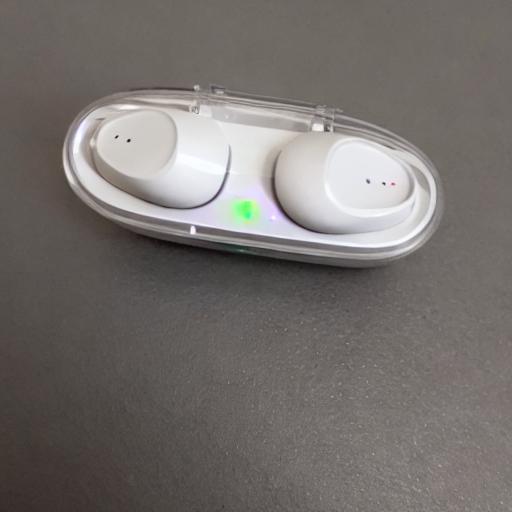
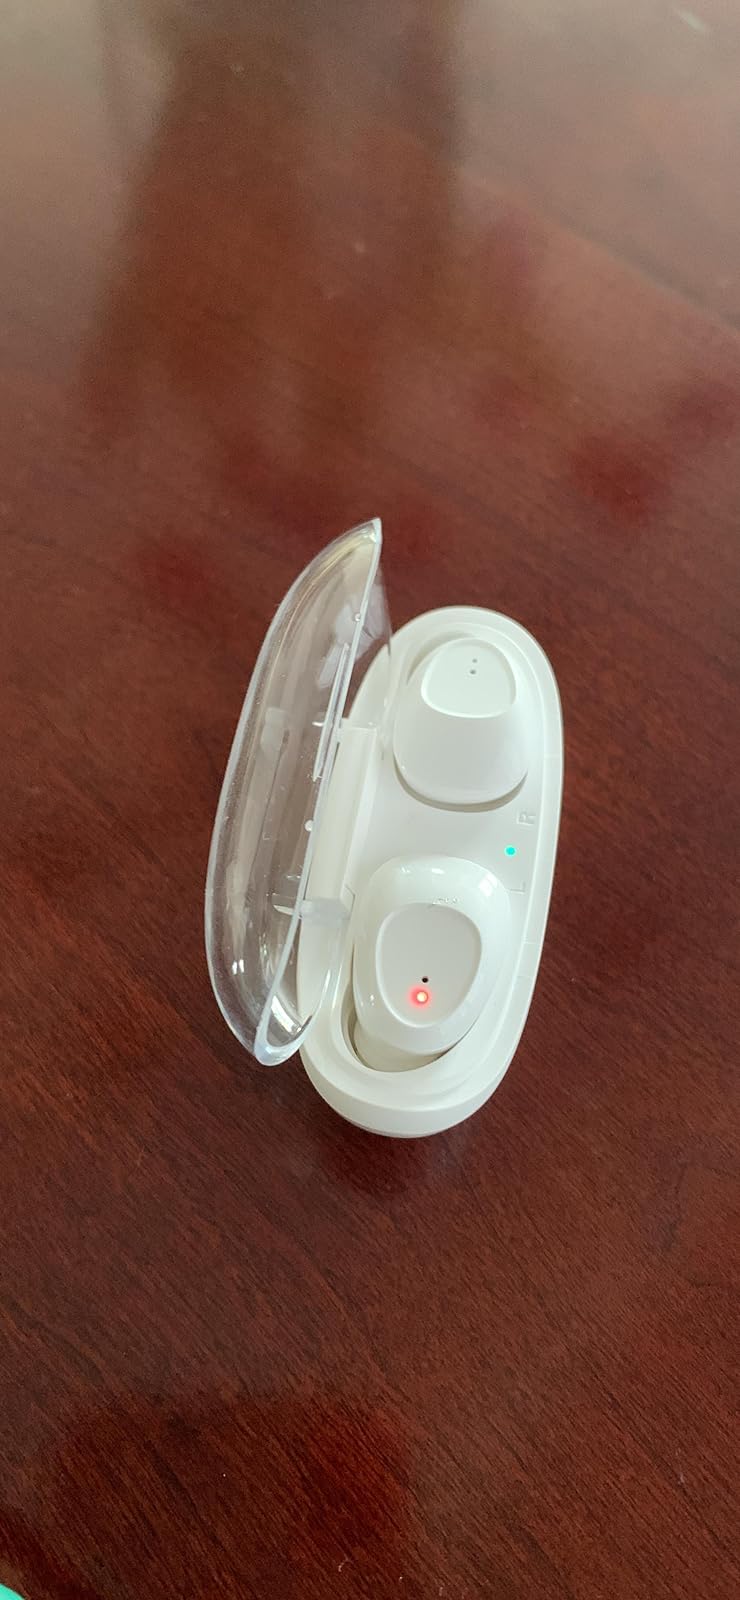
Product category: earbuds
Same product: no